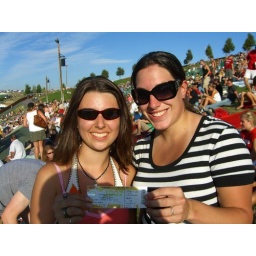
no bad seat in the house but we sure got lucky with an amazing 5th row ticket!!